History of the Los Angeles Kings

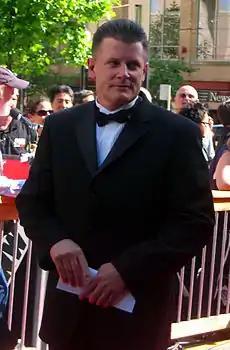
Marc Crawford in June 2006, a month after he was named the head coach for the Kings.

The first game of the 2005–06 season, in which the Kings jumped to a 4–0 lead only to let it slip away in a 5–4 loss to the Dallas Stars, would ultimately forecast how the remainder of the season would progress; Los Angeles began the season strongly, but the campaign's second half saw the team stumble, free-falling from second place in the Western Conference in early January to seventh place by the Olympic break in the middle of February. While the Kings still looked to be in contention for the 2006 playoffs, injuries again played a factor during and after the 2006 Winter Olympics, of which the Kings had six players representing. Defensemen Mattias Norstrom and Aaron Miller suffering from a concussion and a back injury, respectively, prevented the two from even participating in the Games; Frolov separated his shoulder during a round robin game and missed ten games after, and the Kings' leading goal-scorer, Pavol Demitra, missed six games after being struck in the face with a puck in the tournament quarterfinals. Afterwards, the Kings lost 12 of their remaining 22 games left in the season, and eventually finished tenth in the West. On March 21, 2006, the team fired head coach Andy Murray, replacing him on an interim basis with John Torchetti. With three games left in the season, Luc Robitaille, the team's all-time leading scorer and the NHL's all-time highest-scoring left winger, announced that, at the end of the year, he would retire.